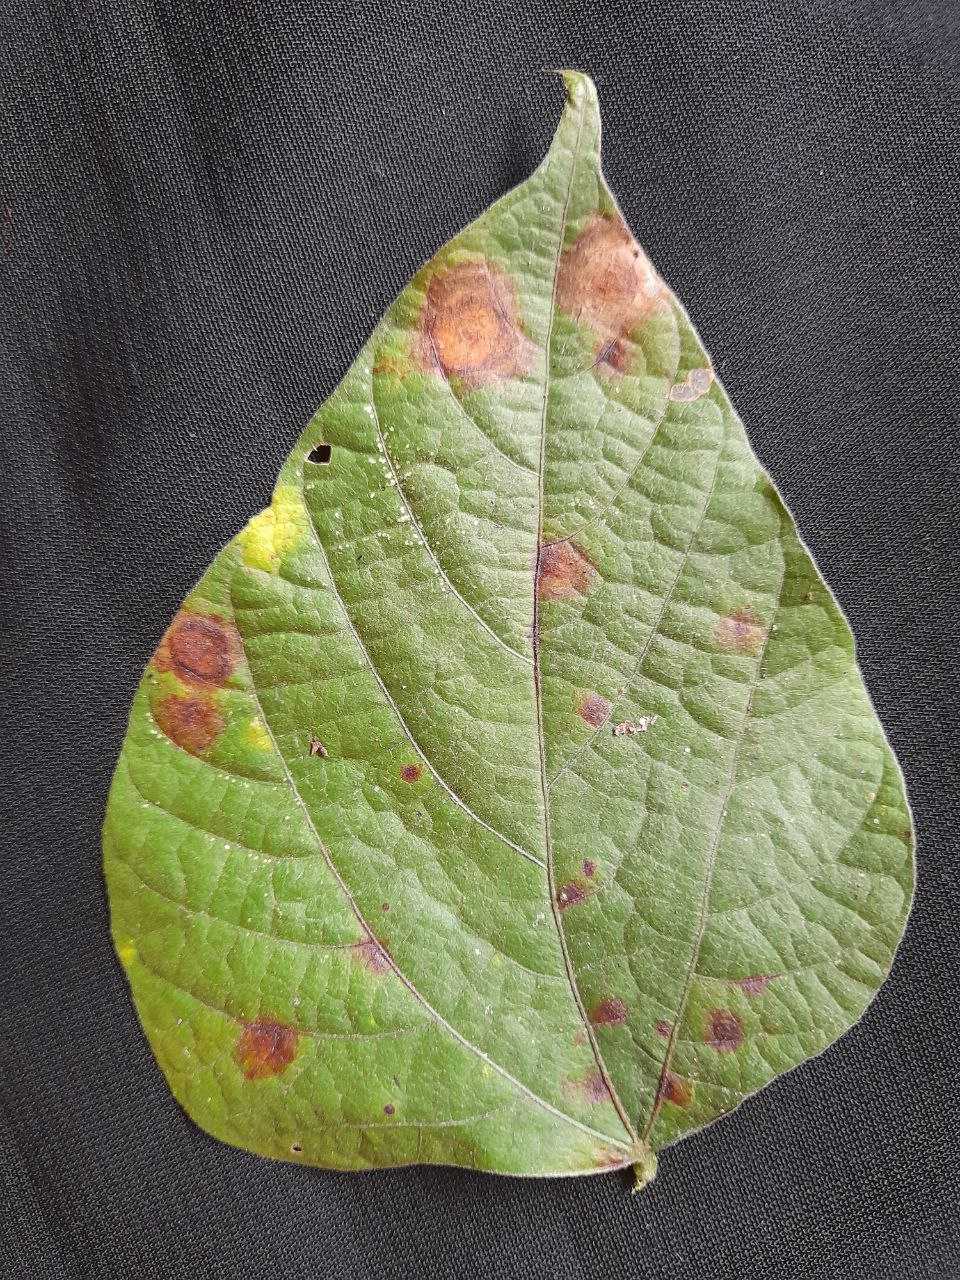
Crop: bean
Leaf condition: Rust